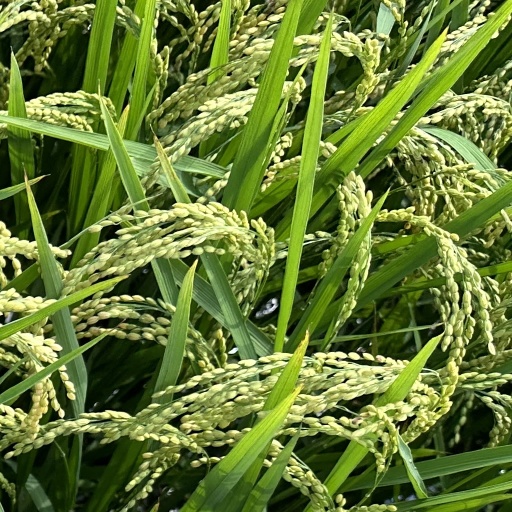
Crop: rice